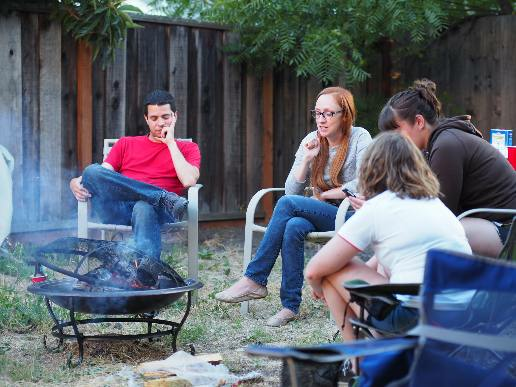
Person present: Yes